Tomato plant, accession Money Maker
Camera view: tilt-top (135 deg); turntable rotation: 210 degrees
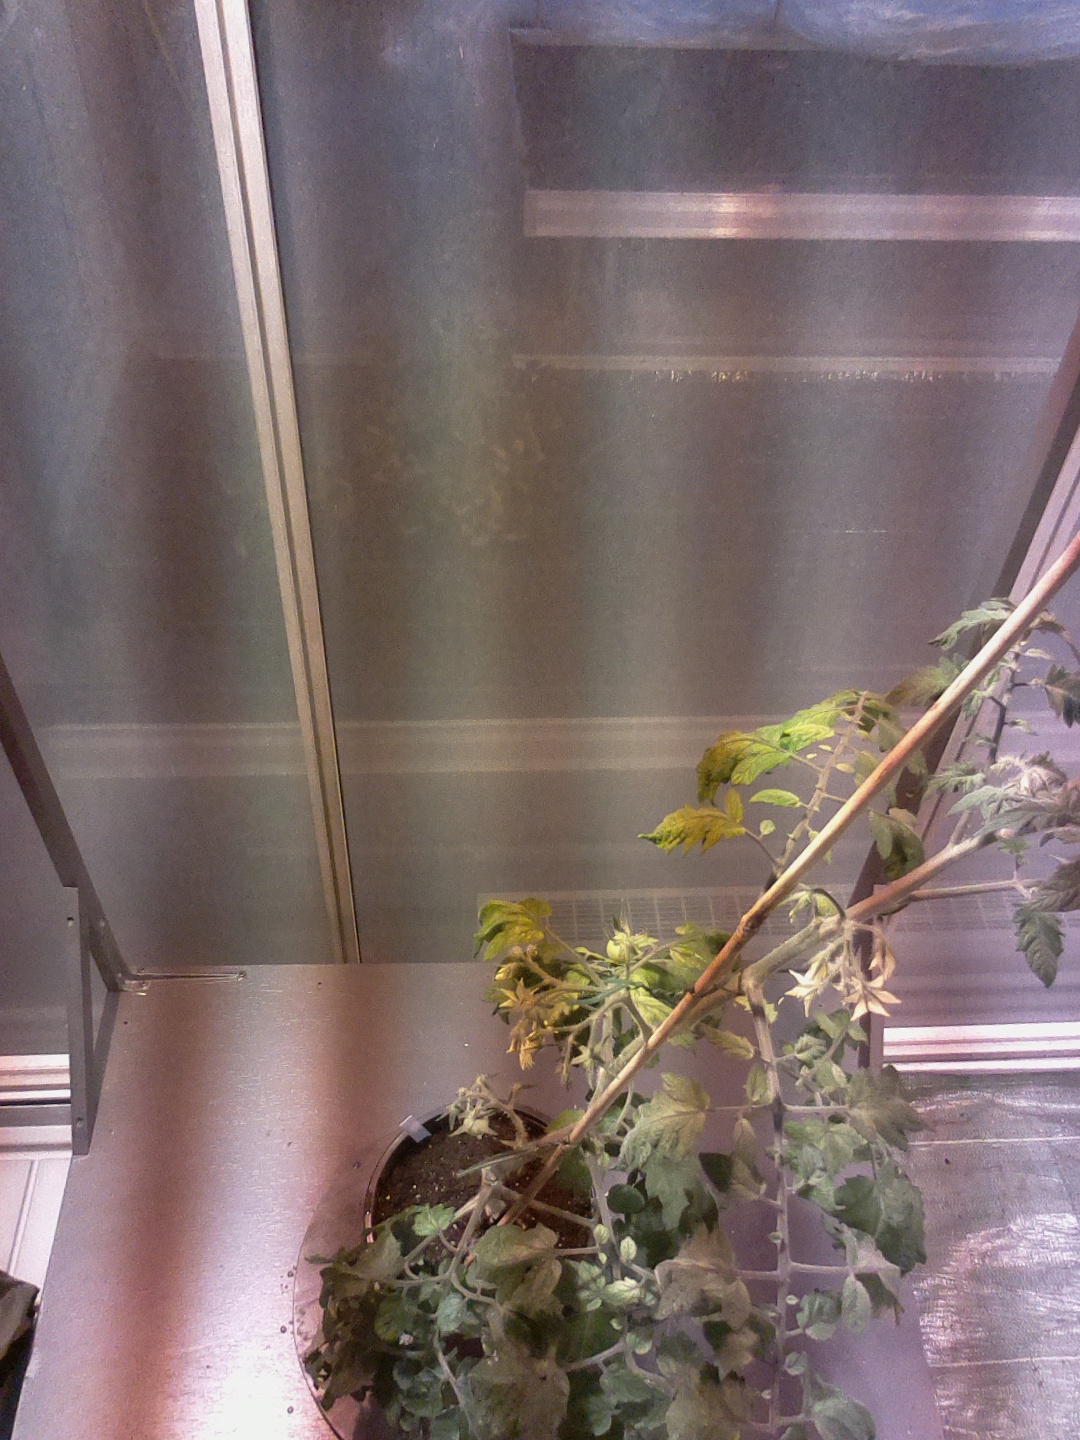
BBCH growth stage 71: 10%-20% of final fruit size